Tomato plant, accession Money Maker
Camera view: tilt-top (135 deg); turntable rotation: 180 degrees
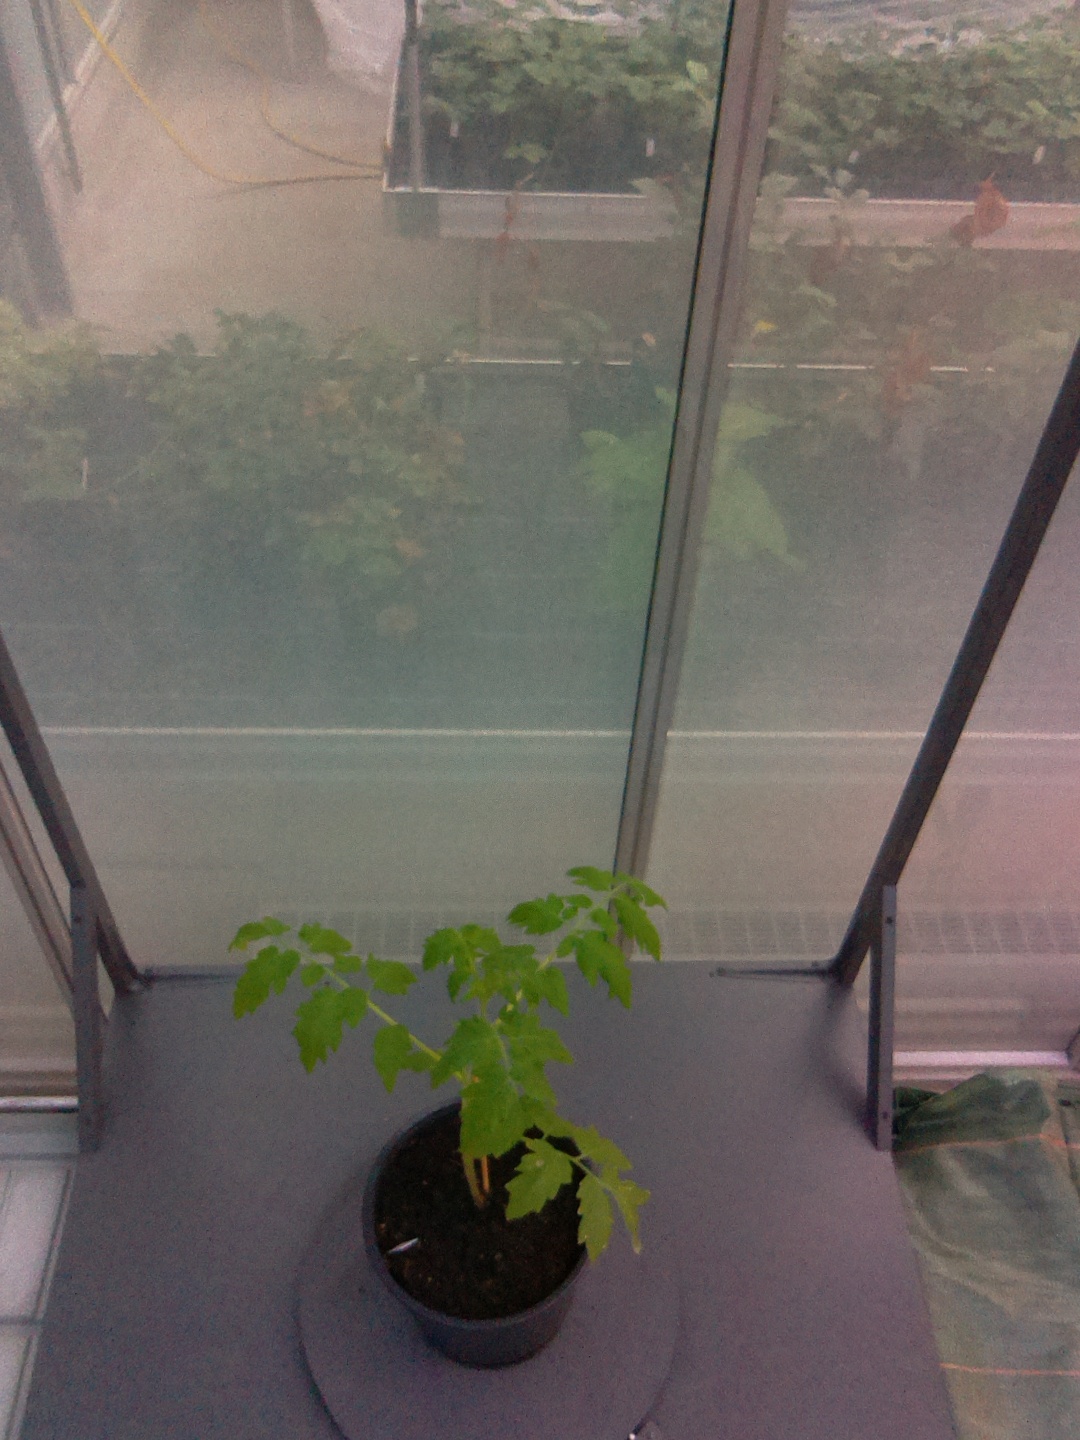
BBCH growth stage 13: 6 of true leaves visible